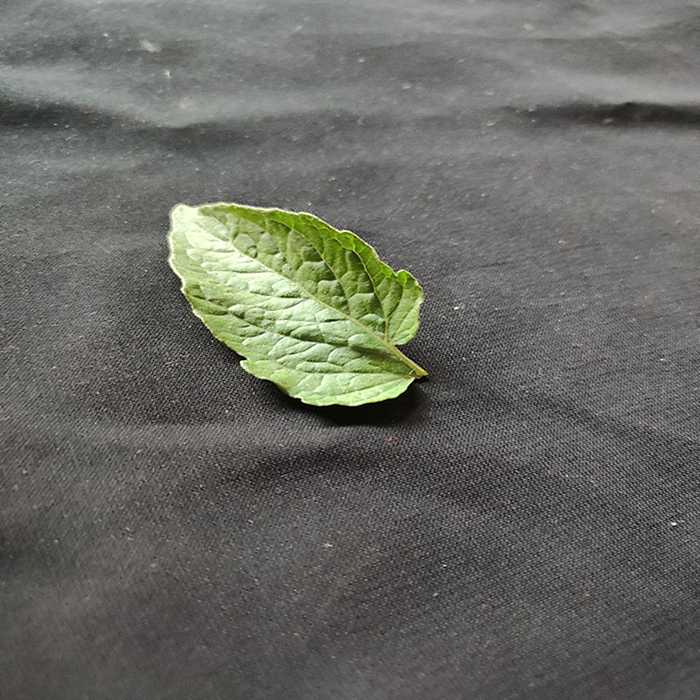
Plant: Tomato
Label: Tomato Fresh leaf